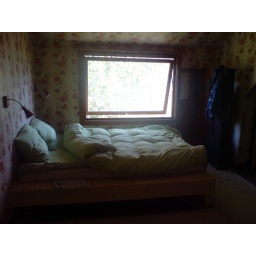
the house has three bedroom with dobble bed in each rom